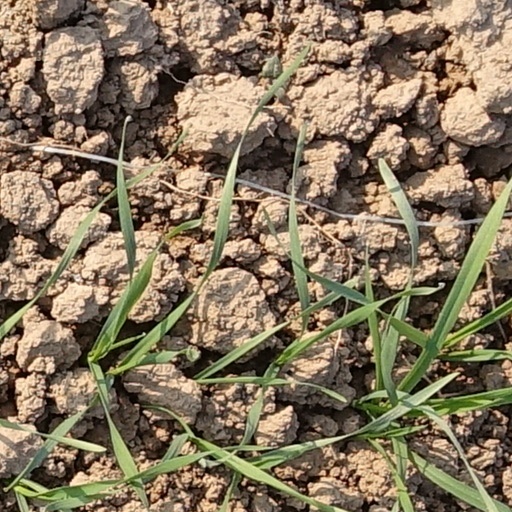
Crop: wheat